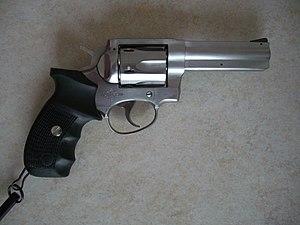
Révolver Manurhin MR 88 en 357 Magnum utilisé à l'Office national des forêts en 2009.
Le Manurhin MR 88 est un modèle de révolver issu du RMR, destiné à remplacer le MR 73 jugé trop cher par la police nationale française, mis en fabrication comme Manurhin F1/X1 Spécial Police en service dans la Police de 1981 à 2003 puis remplacé par le Sig-Sauer SP 2022.
Le Manurhin Special Police est un modèle de révolver en service dans la police française de 1981 à 2003 sous le nom de Manurhin F1/X1. Issu du RMR, il a remplacé le MR 73 jugé trop cher par la police et a été à son tour remplacé par le Sig-Sauer SP 2022.
Les corps techniques de l'Office national des forêts sont astreints au port de l'uniforme réglementaire. Le personnel contractuel ne dispose que de la Tenue numéro trois portée sans grades.